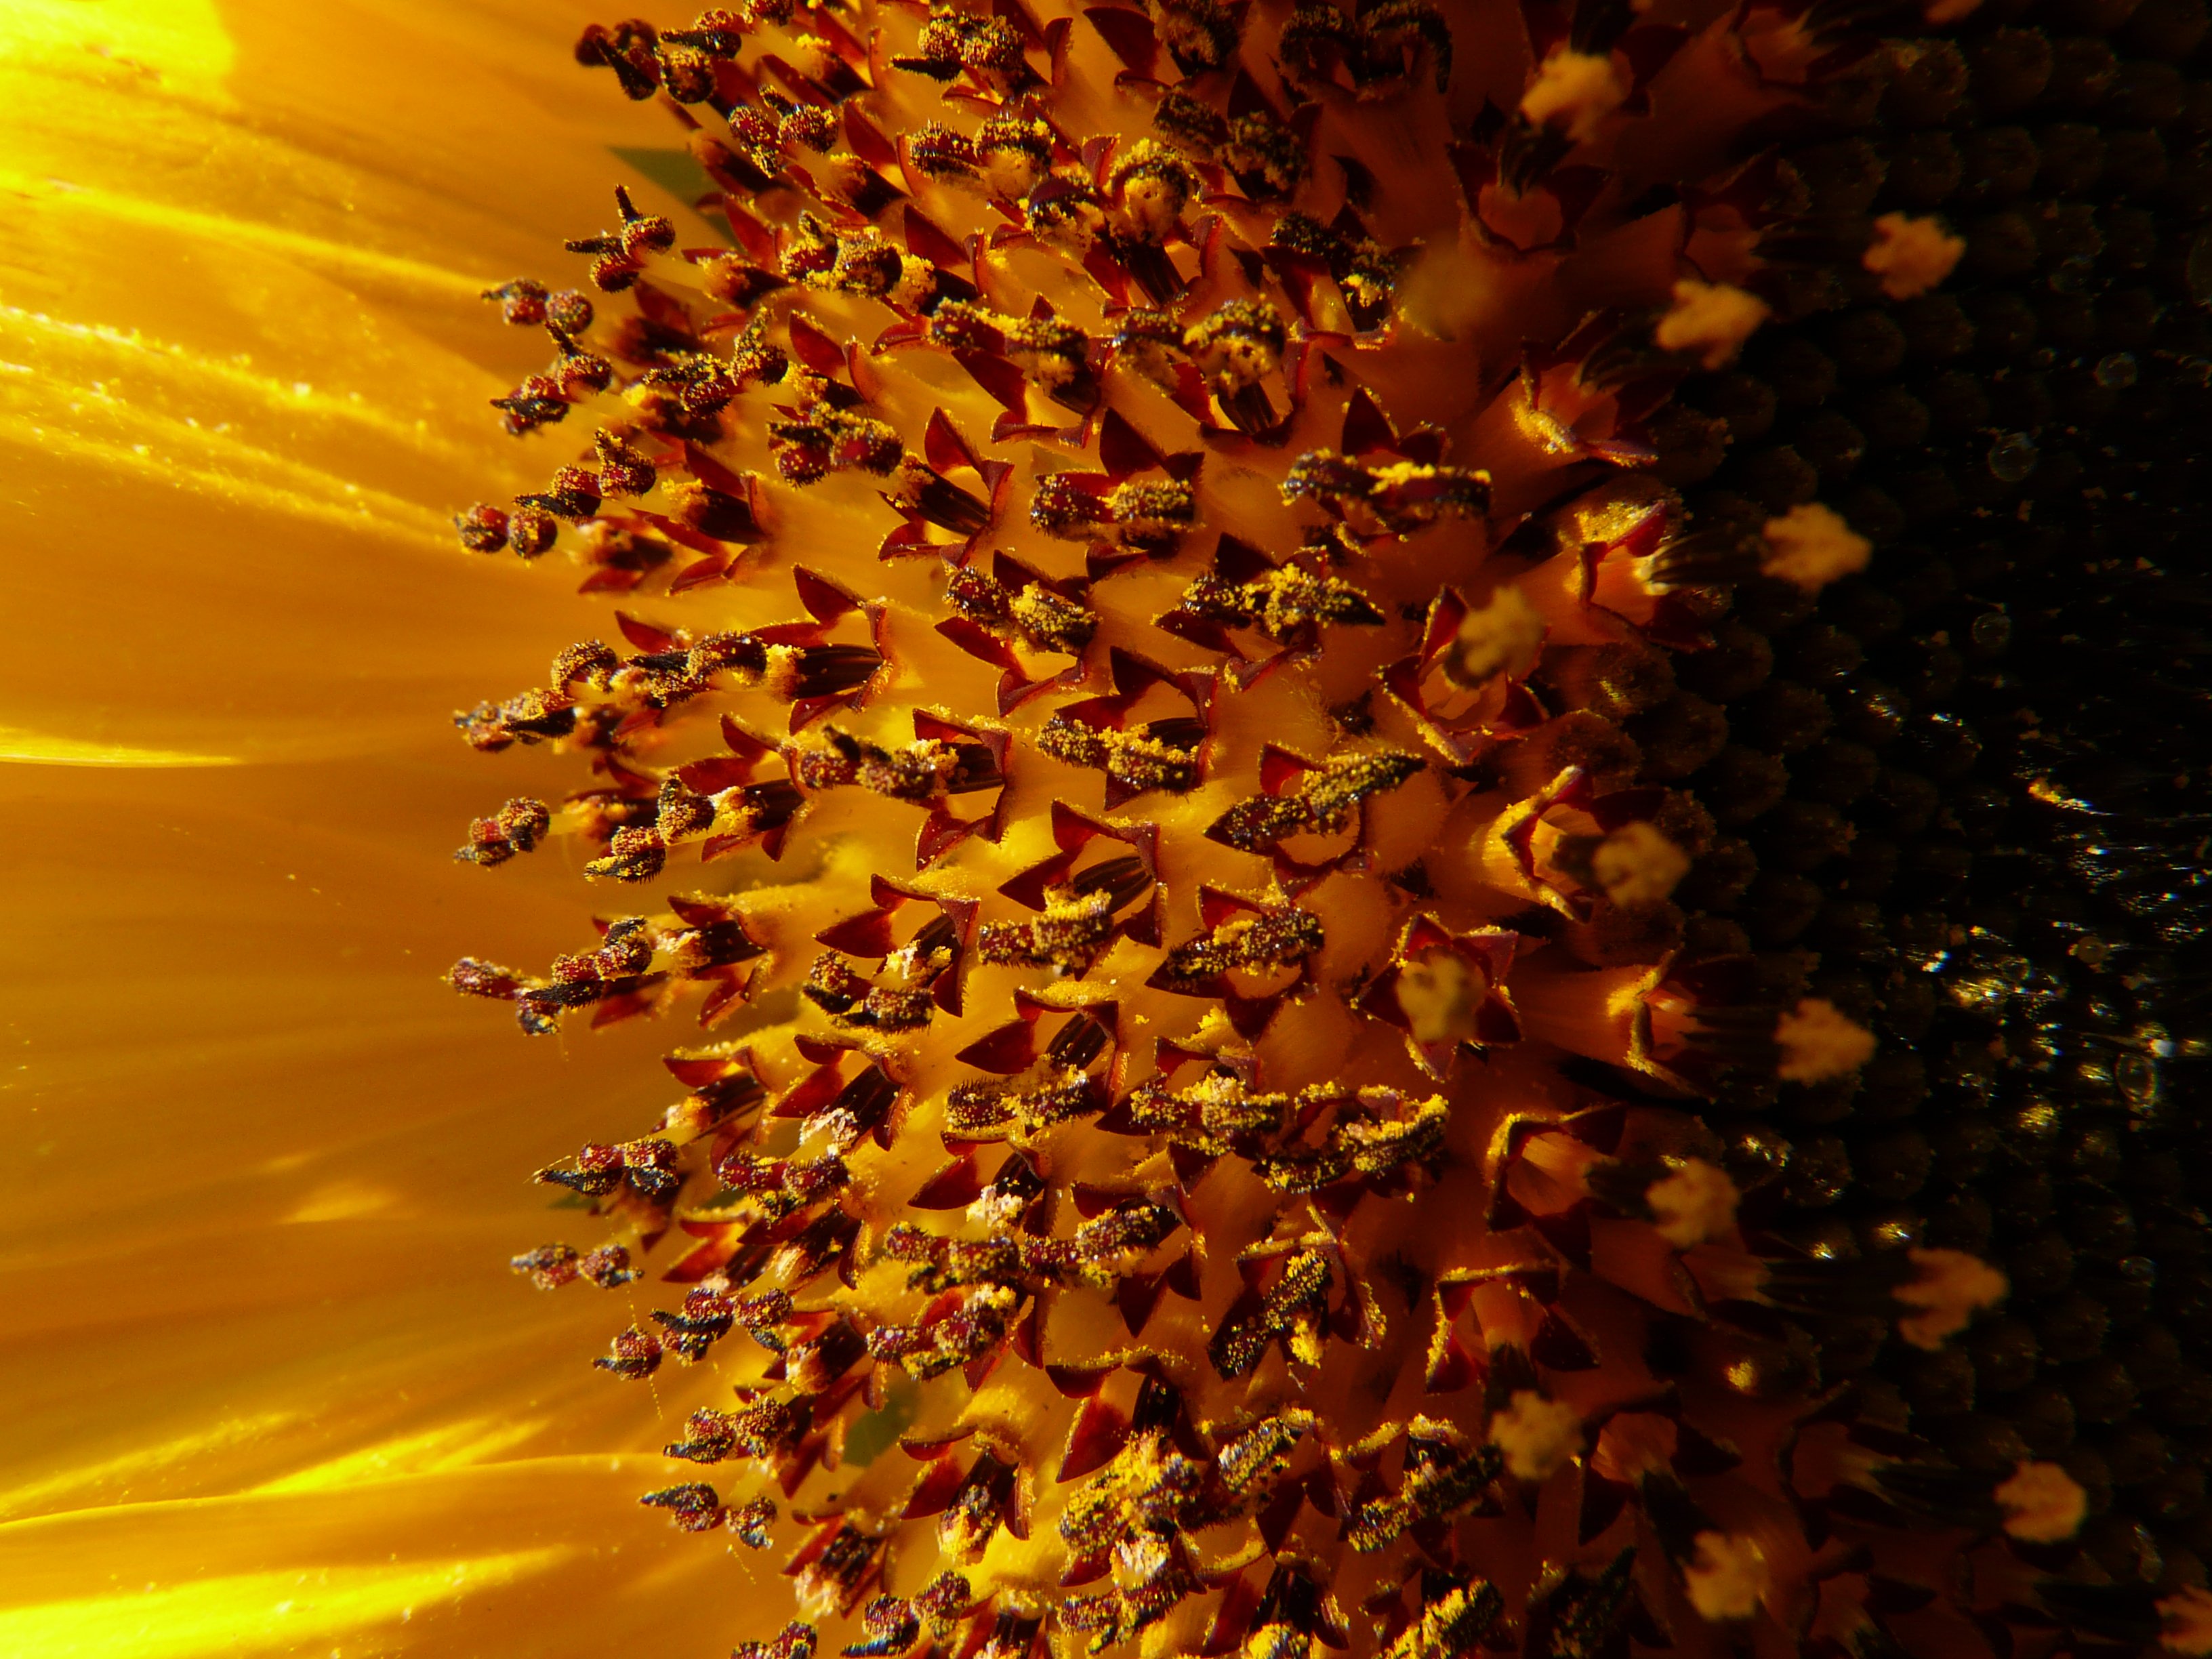
nature, blossom, plant, sunlight, leaf, flower, petal, bloom, pollen, macro, autumn, colorful, yellow, close, flora, sunny, bright, sun flower, beautiful, macro photography, inflorescence, flowering plant, daisy family, helianthus annuus, tongue flower, tubular flowers, flower basket